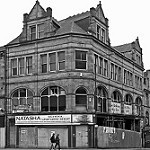
Label: B & W